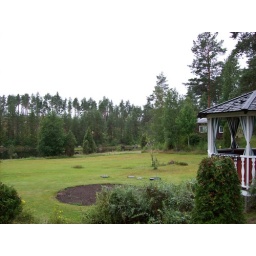
land around the lake and water mill and around the house